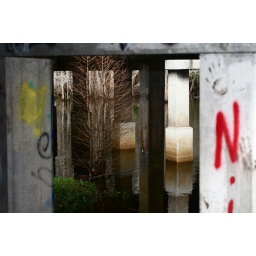
A tree under a bridge crossing over the Econlockhatchee River in Orlando.